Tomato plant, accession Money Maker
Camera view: vertical (180 deg); turntable rotation: 90 degrees
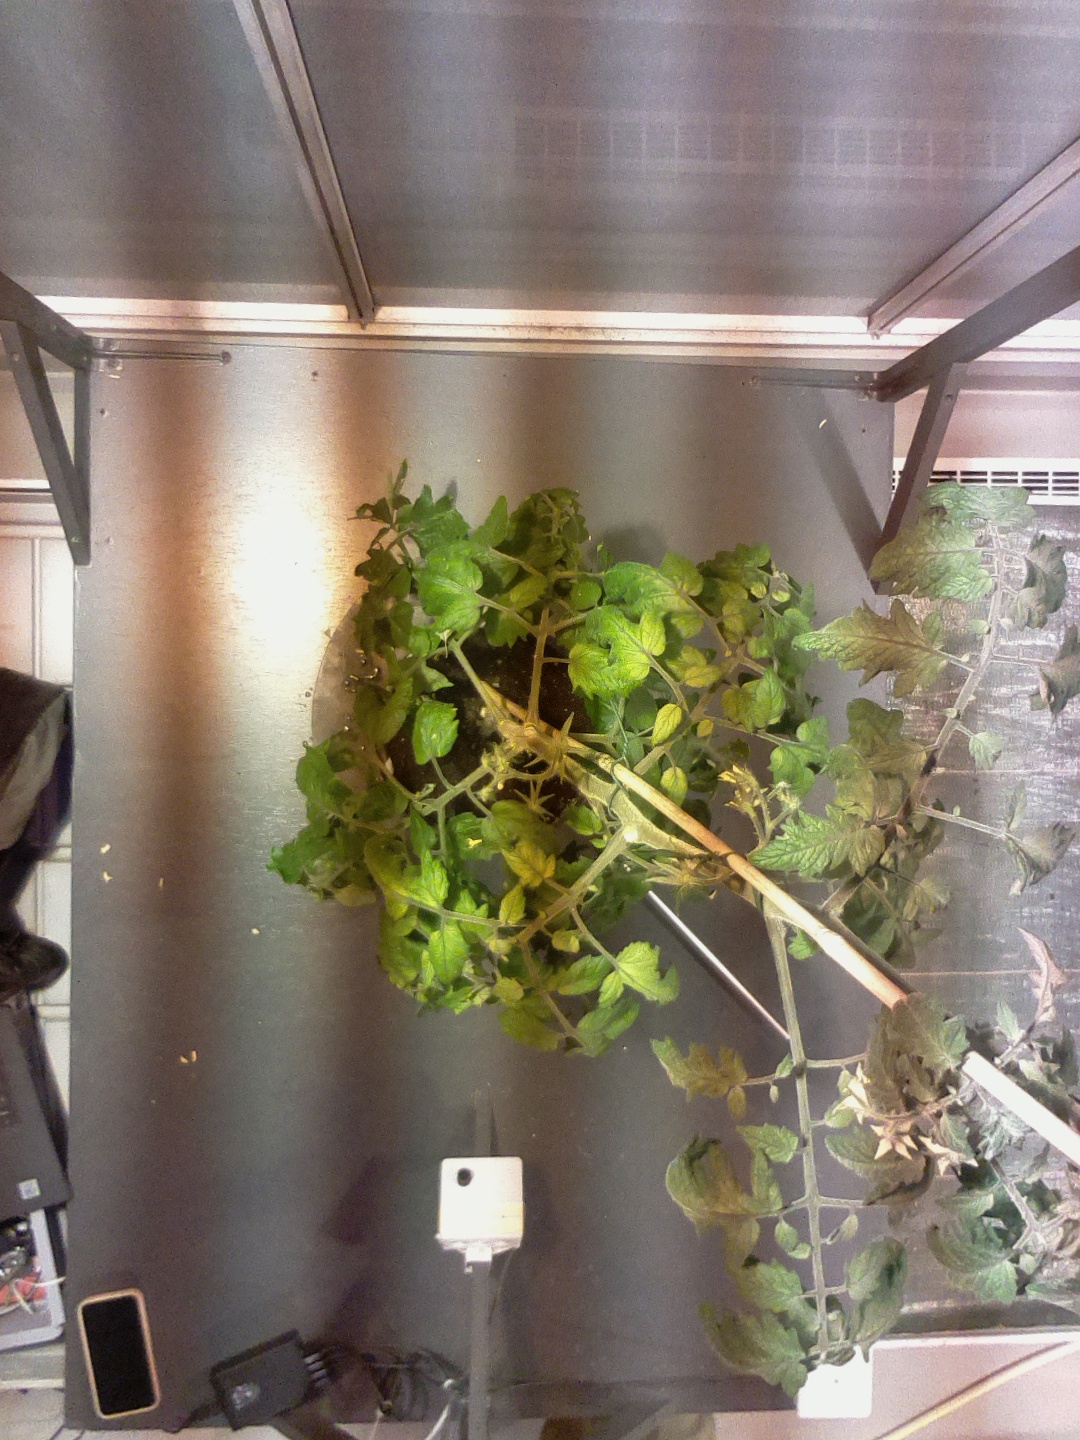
BBCH growth stage 71: 10%-20% of final fruit size